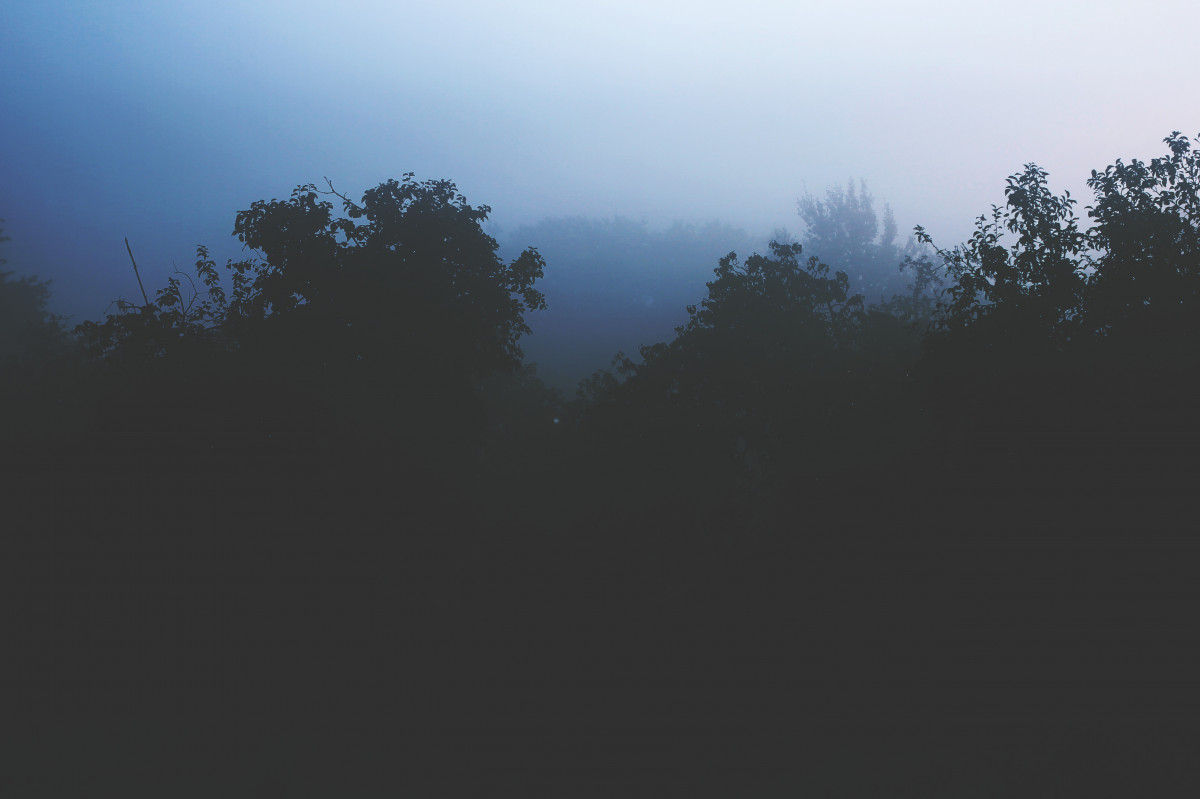
Tags: nature, branch, light, cloud, sky, fog, sunrise, mist, sunlight, morning, dawn, atmosphere, dusk, evening, weather, haze, darkness